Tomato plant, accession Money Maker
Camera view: bottom (45 deg); turntable rotation: 0 degrees
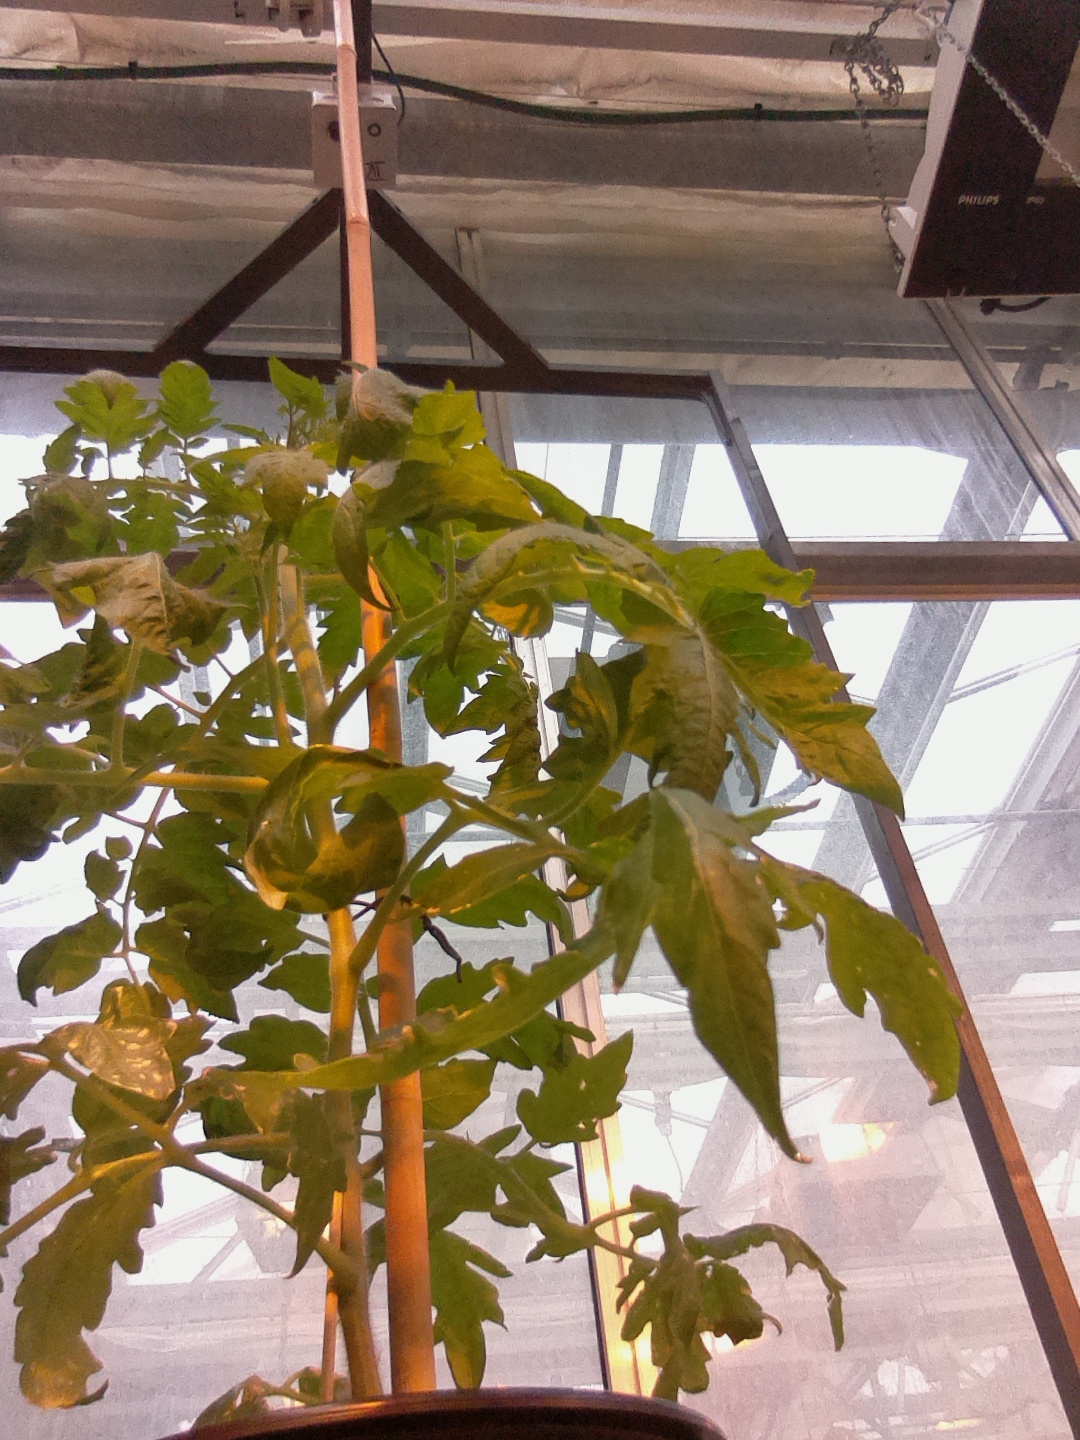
BBCH growth stage 60: First flowers open